Las Cruces, New Mexico

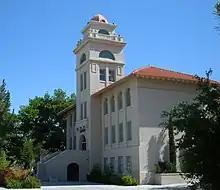
Goddard Hall was built in 1913.

During the Mexican–American War, the Battle of El Bracito was fought nearby on Christmas Day, 1846. The settlement of Las Cruces was founded in 1849, when the US Army first surveyed the town, thus opening up the area for American settlement. The town was first surveyed as the result of the American acquisition of the land surrounding Las Cruces, which later became the New Mexico Territory. This land had been ceded to the United States as a result of the Treaty of Guadalupe Hidalgo of 1848, which ended the Mexican-American War. The town was named Las Cruces (Spanish: "the crosses") after three crosses that its earliest settlers had reported seeing just north of the town. The crosses were thought to be "either marked graves or were similar to roadside memorials called "descansos"".